J. A. M. Pelamourgues

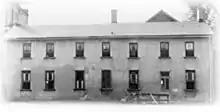
Undated photo of the original St. Anthony's Church built in 1838.

In September 1839 Father Pelamourgues was assigned the first pastor of St. Anthony's Church in Davenport. Until 1846 he also regularly visited Muscatine, Burlington, Iowa City, Columbus Junction, DeWitt and Lyons, which is the north side of present-day Clinton. He also took pastoral responsibility for the people in Stephenson, Illinois, which was across the Mississippi River from Davenport. The town is now the city of Rock Island.